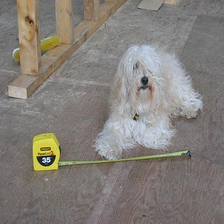
Species: dog
Breed: havanese